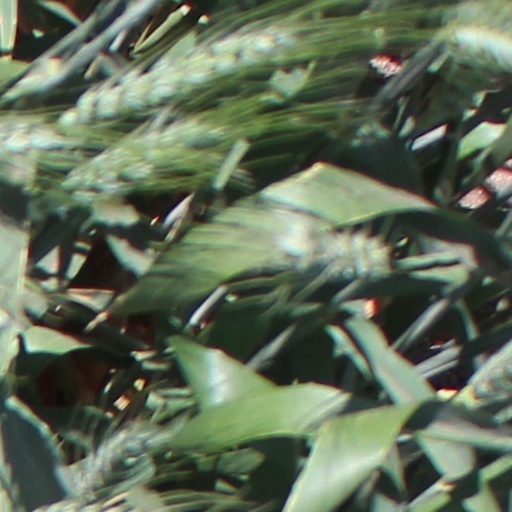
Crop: wheat